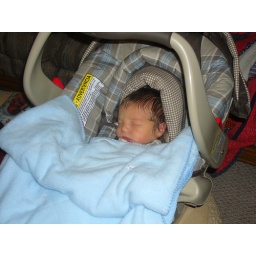
in his car seat